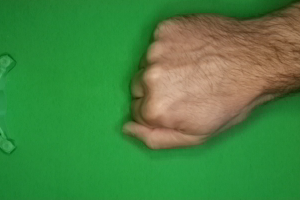
Label: rock